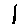
Label: 1